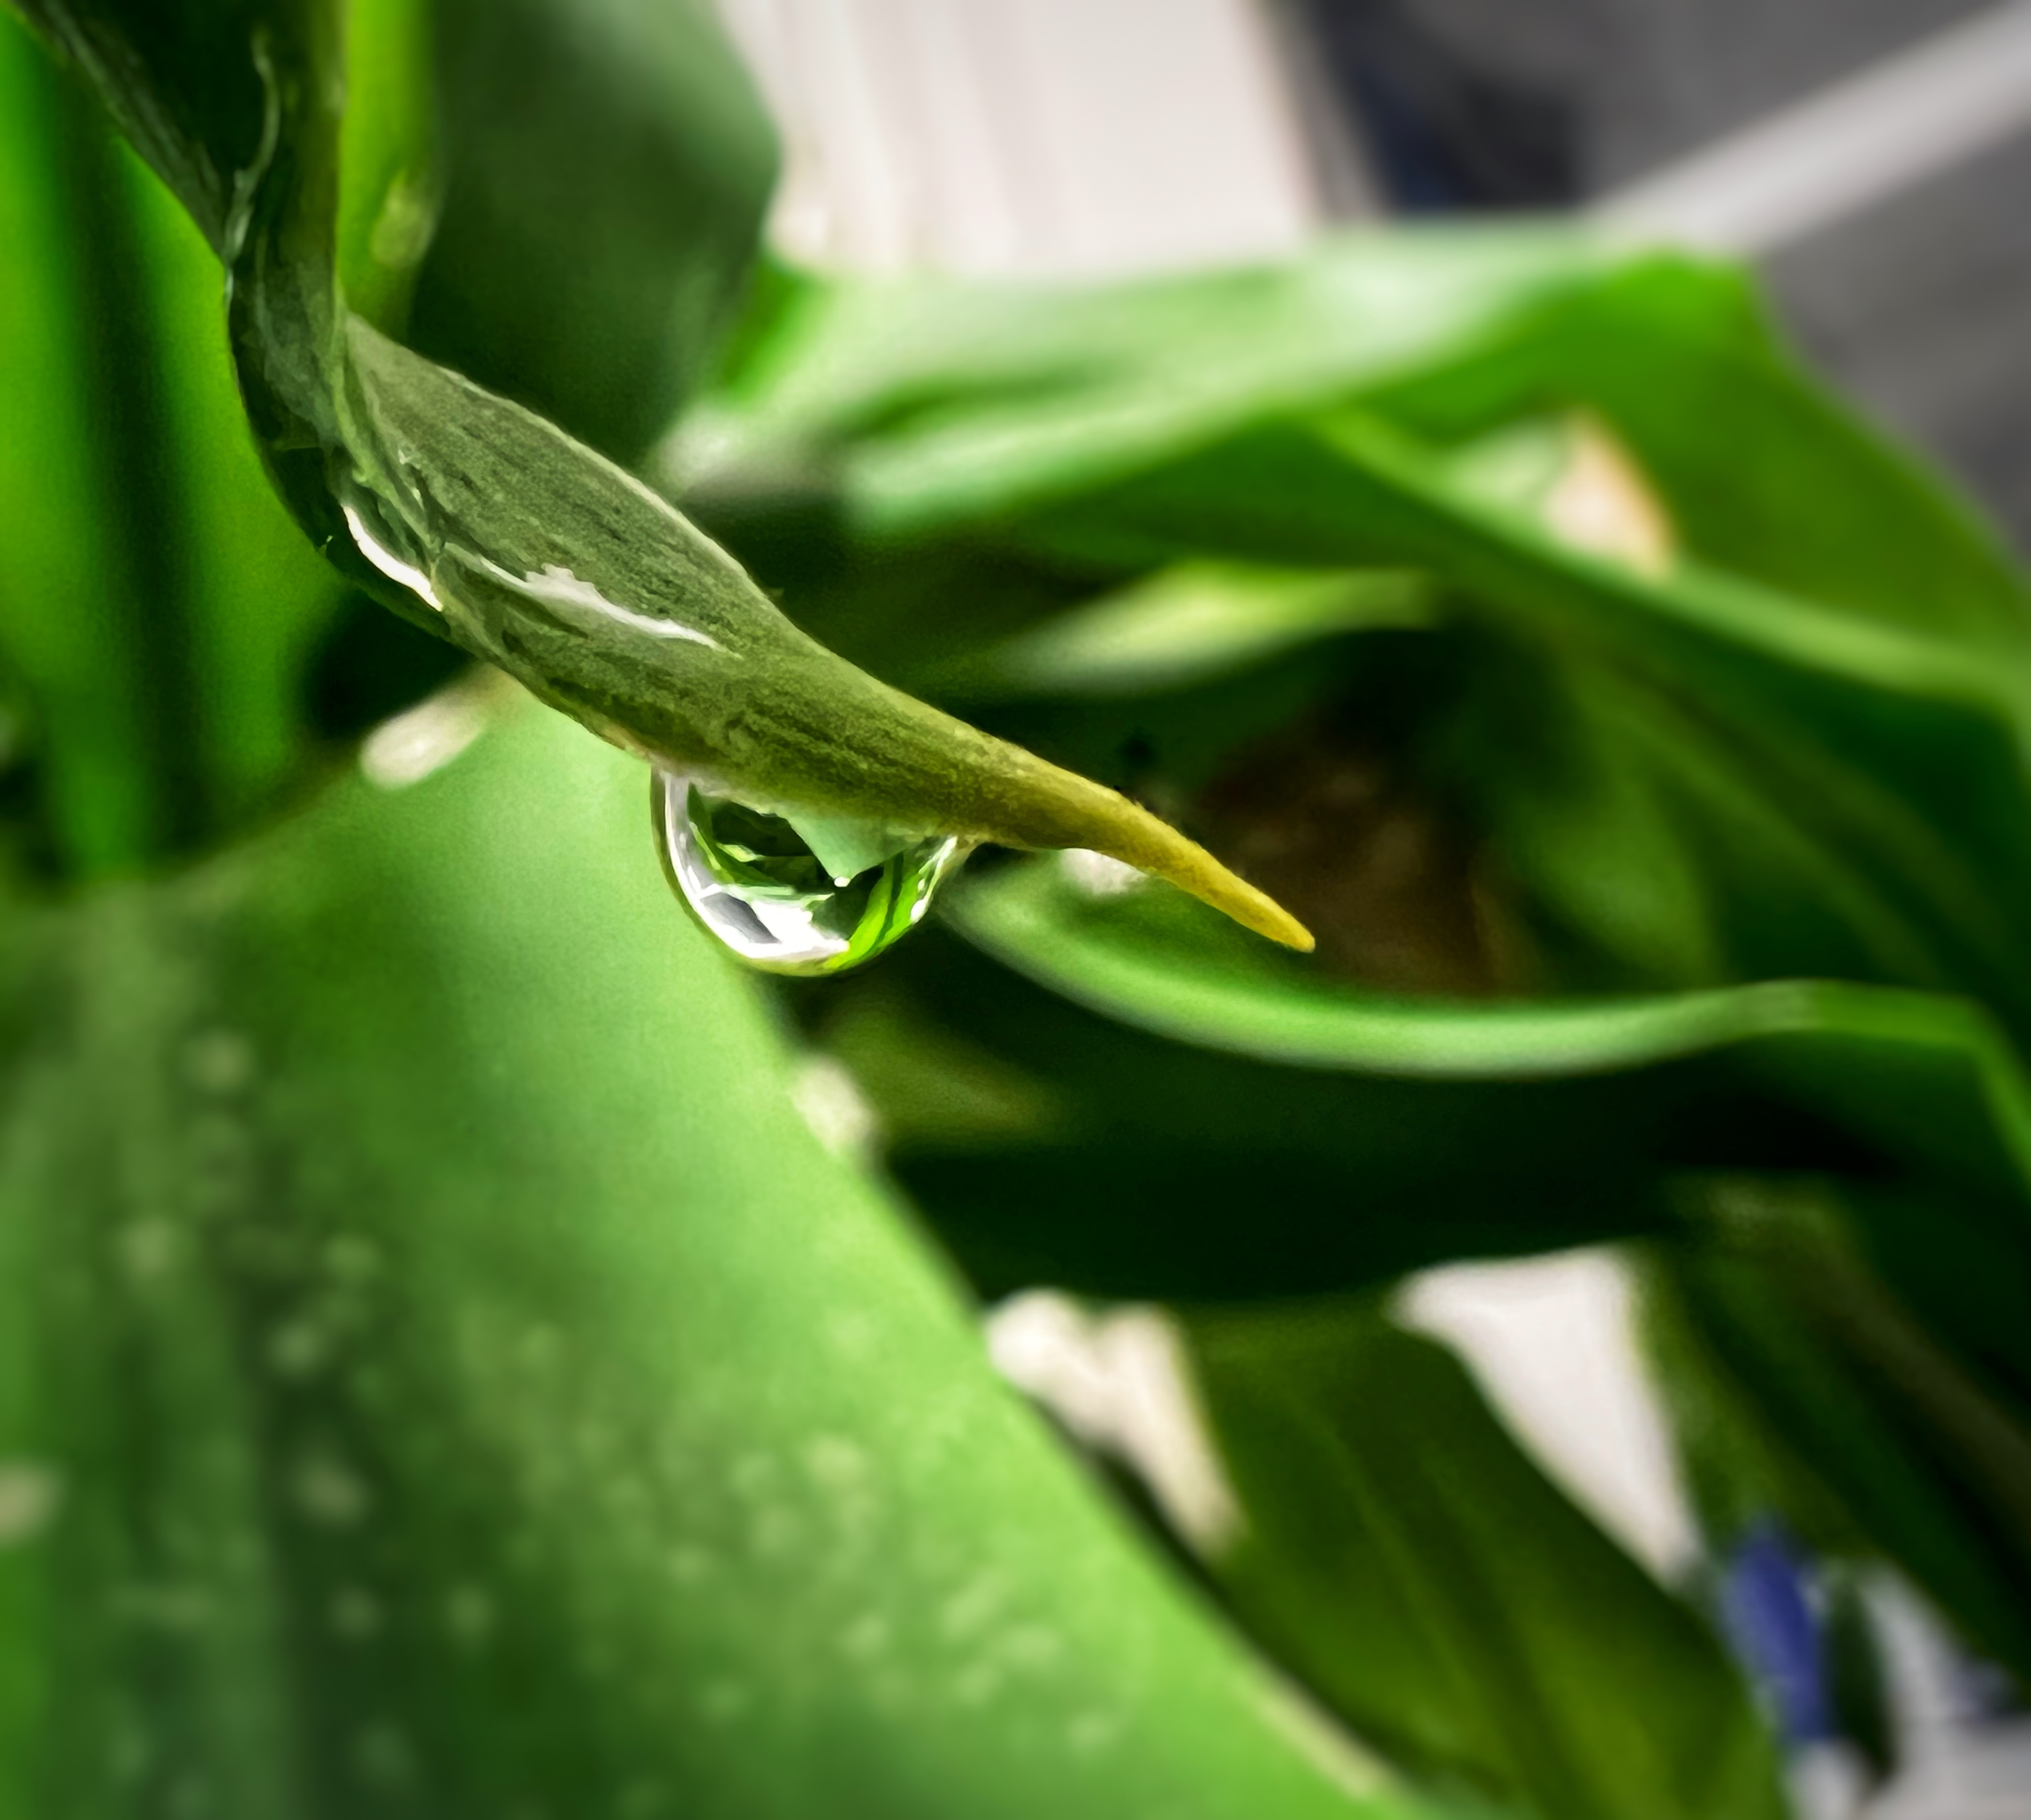
water, leaf, drop, plant, liquid, botany, terrestrial plant, fluid, moisture, grass, flowering plant, dew, close up, macro photography, herb, plant stem, herbaceous plant